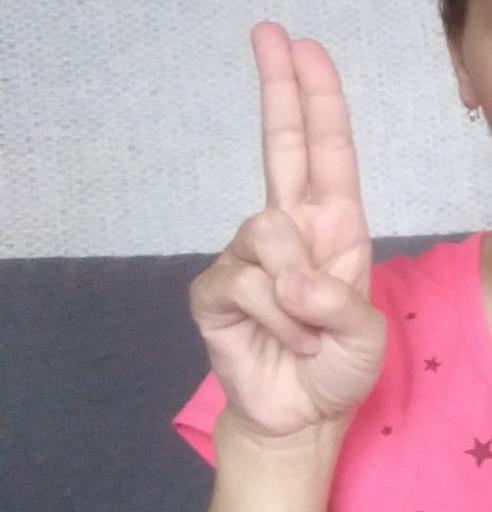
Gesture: two_up